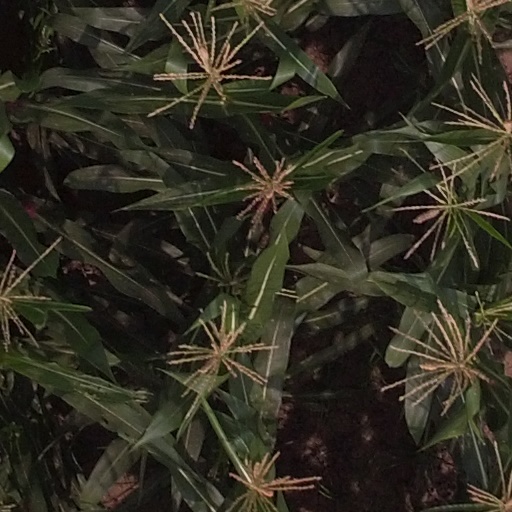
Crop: maize; corn